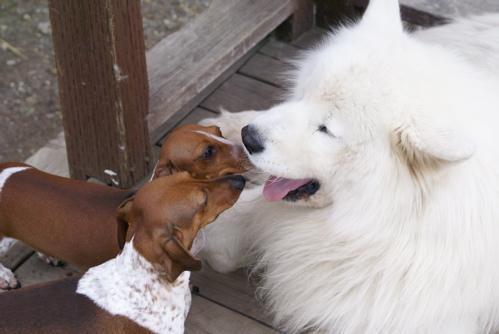
Samoyed